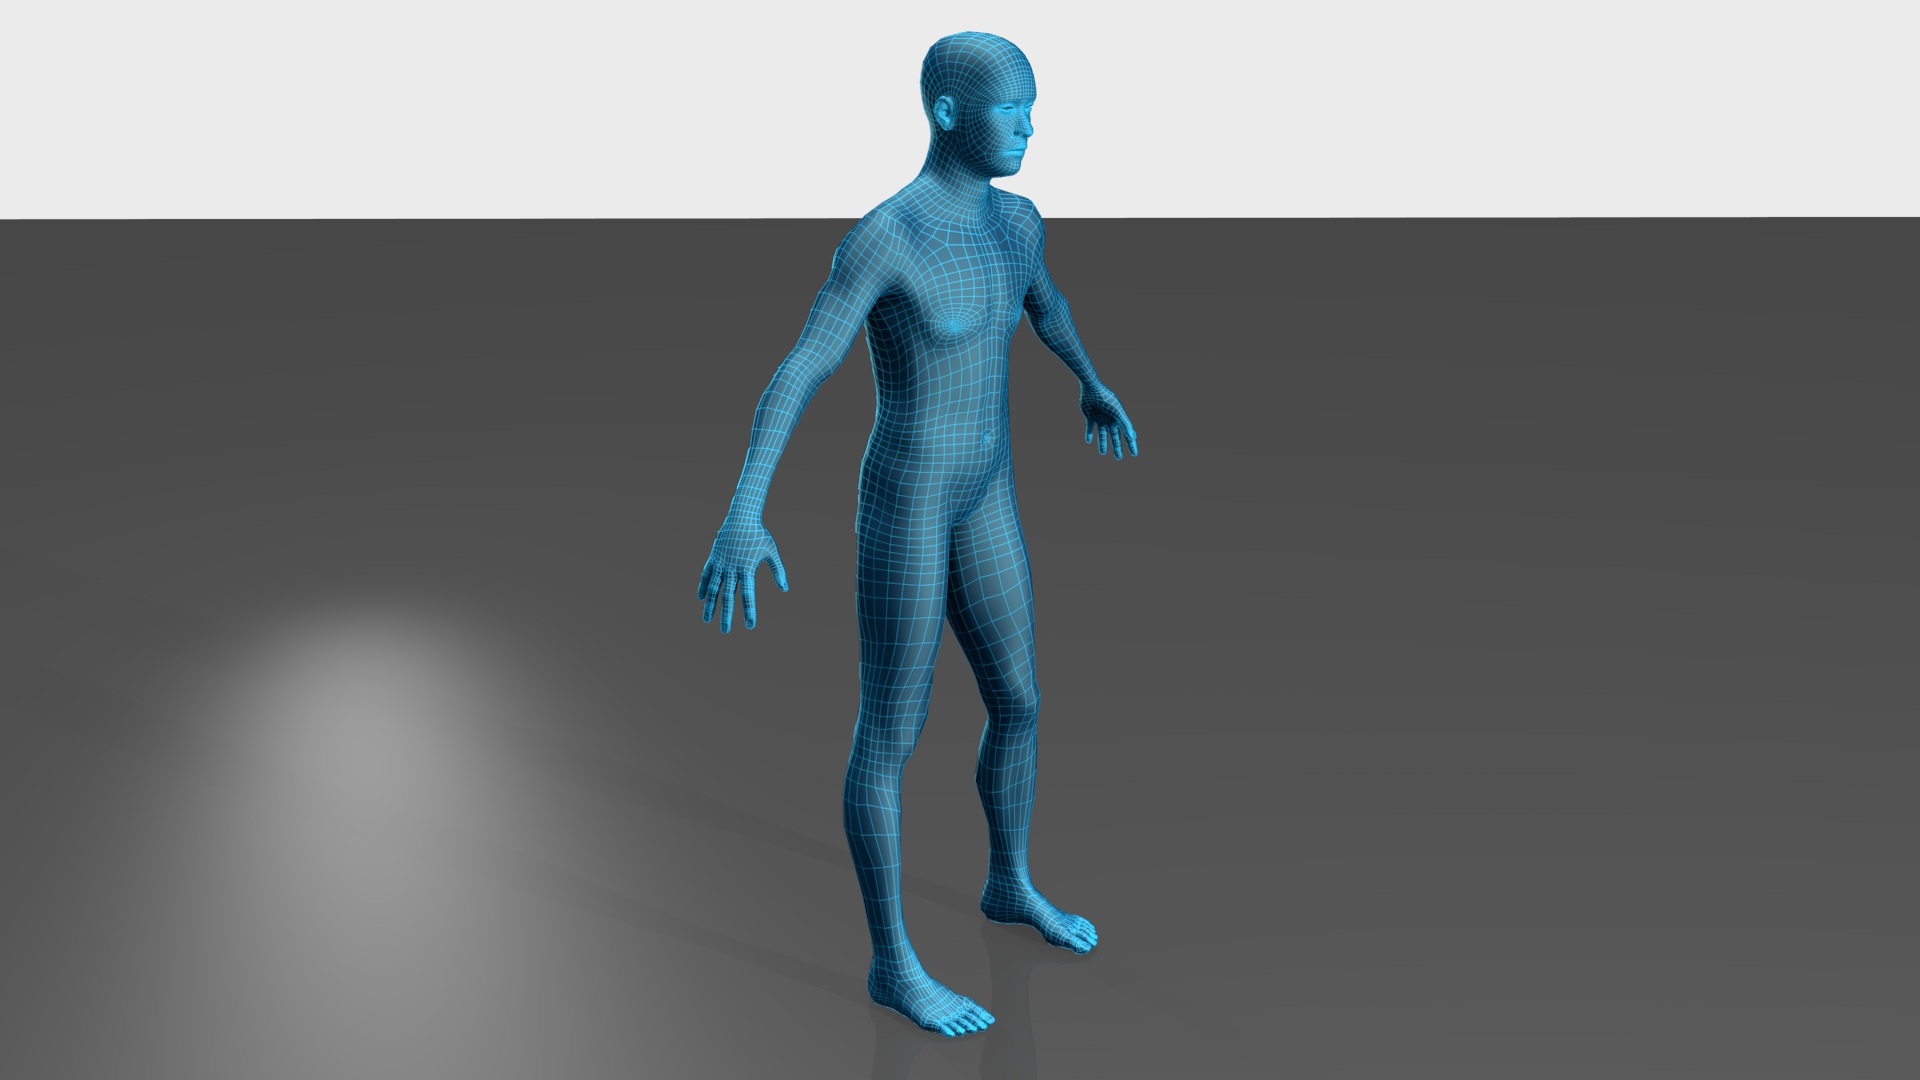
man, toy, figure, illustration, net, action figure, body